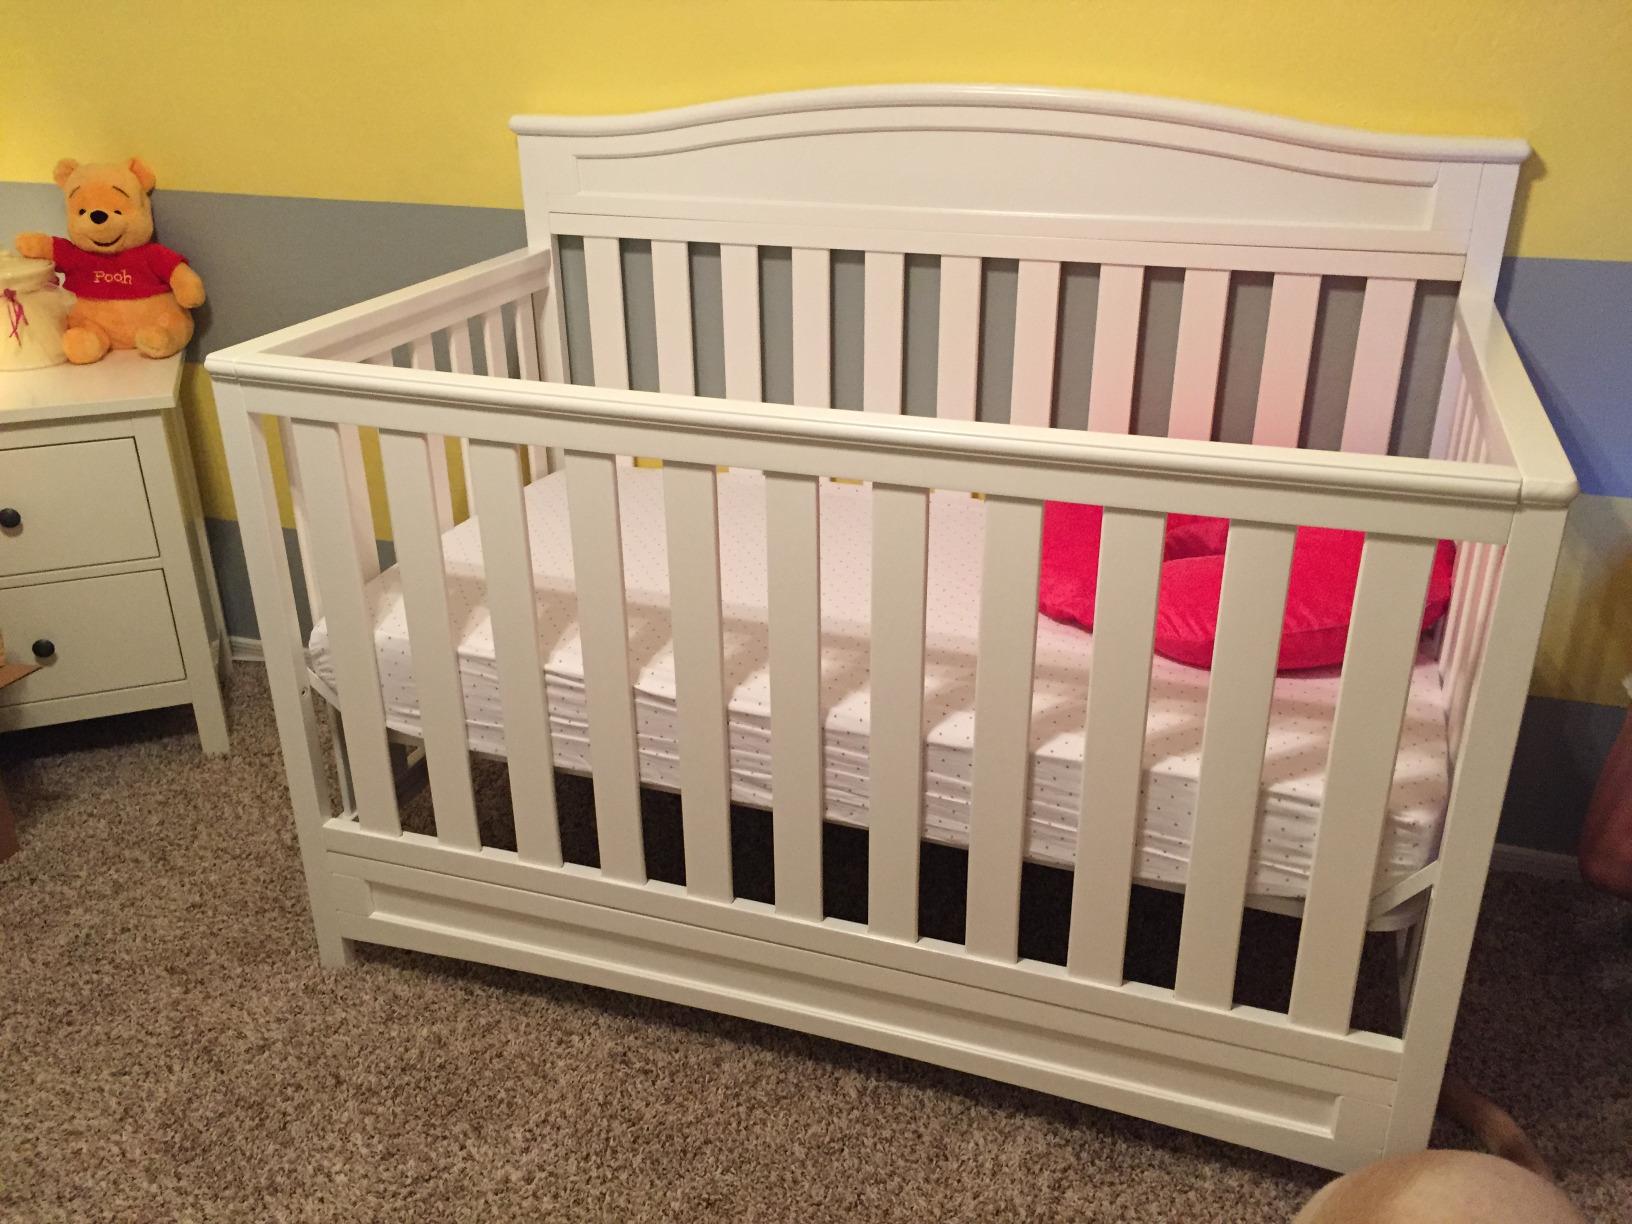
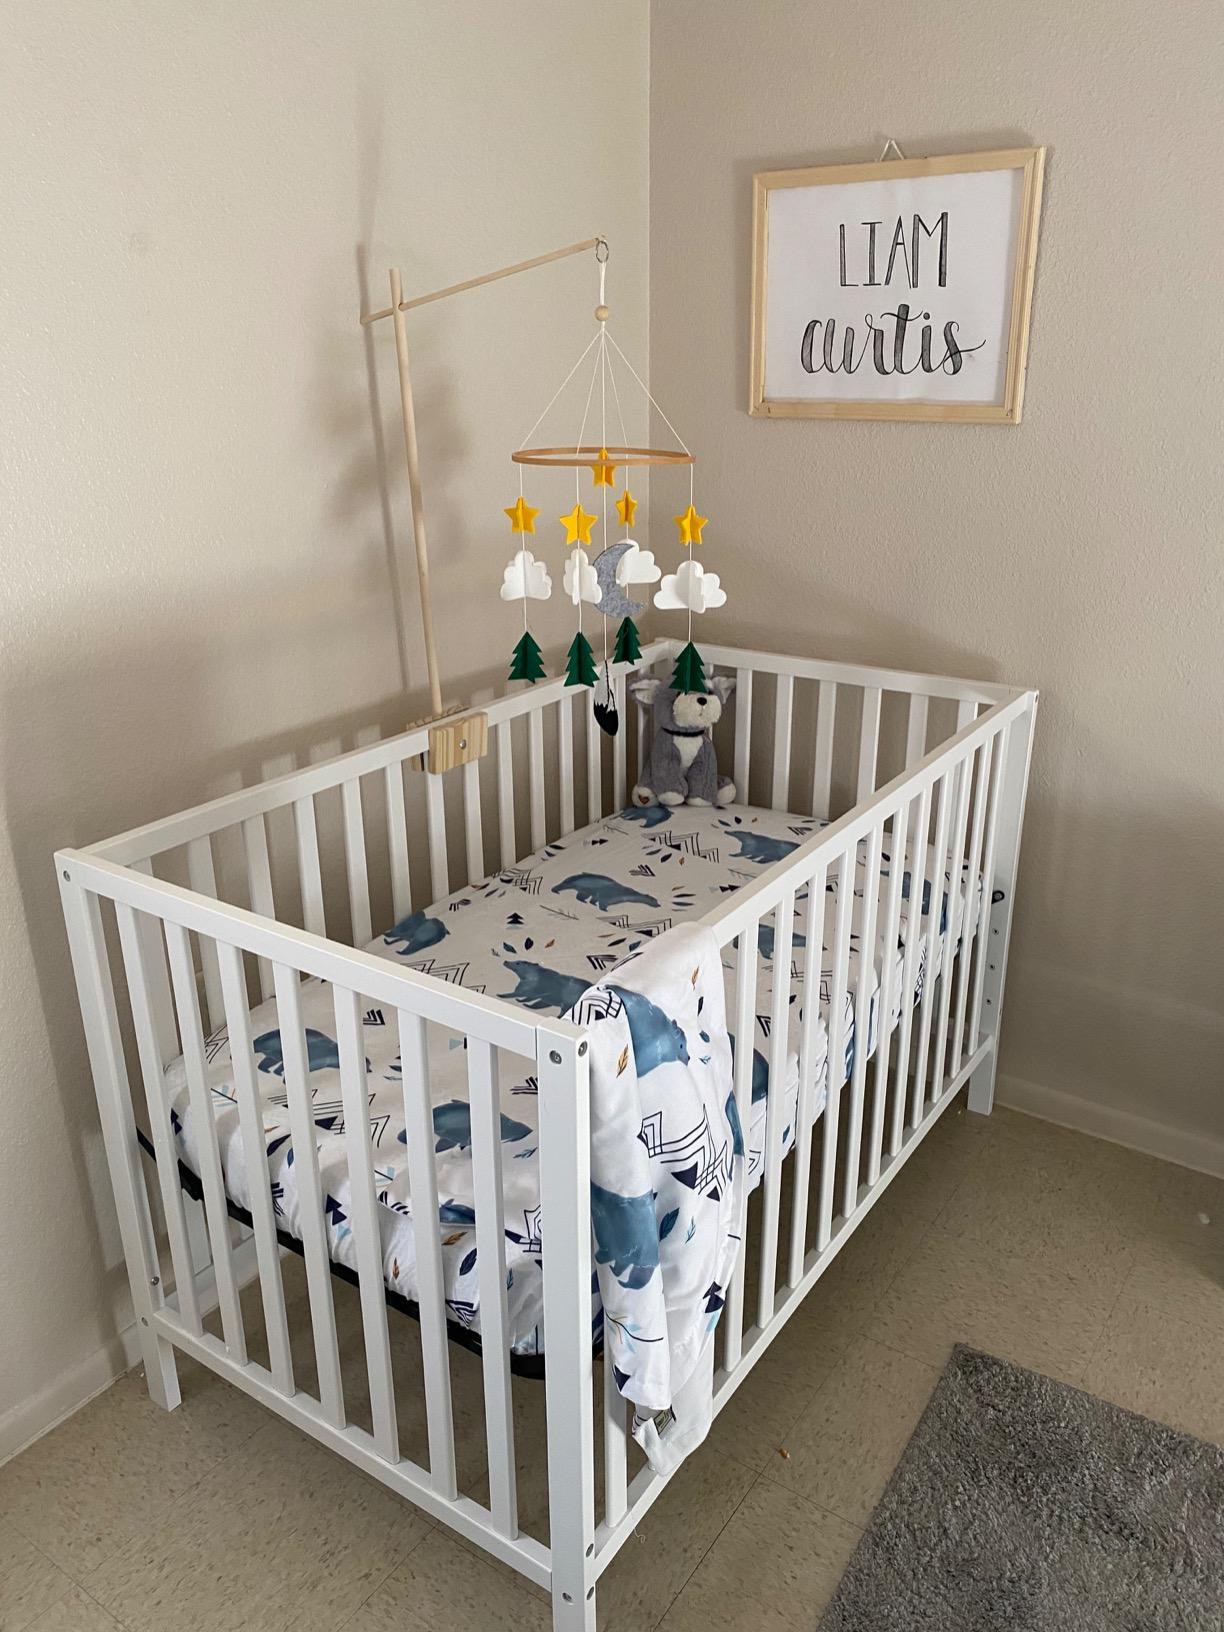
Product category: products_crib
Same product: no